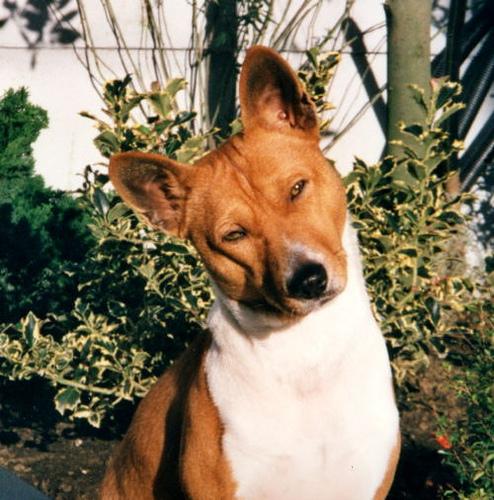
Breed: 243-n000103-basenji